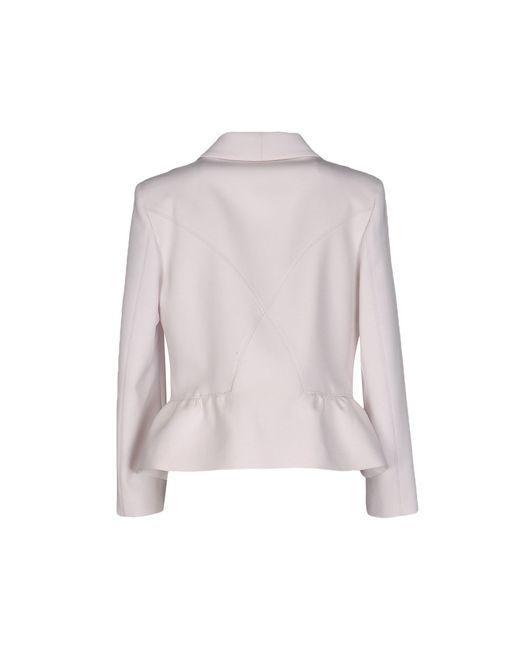
Weißer Blazer mit langem Ärmelkragen für Damen